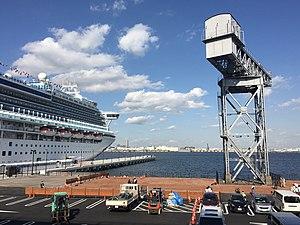
Le Diamond Princess est un navire de croisière construit en 2002 par les chantiers Mitsubishi Heavy Industries de Nagasaki pour la société Princess Cruises.